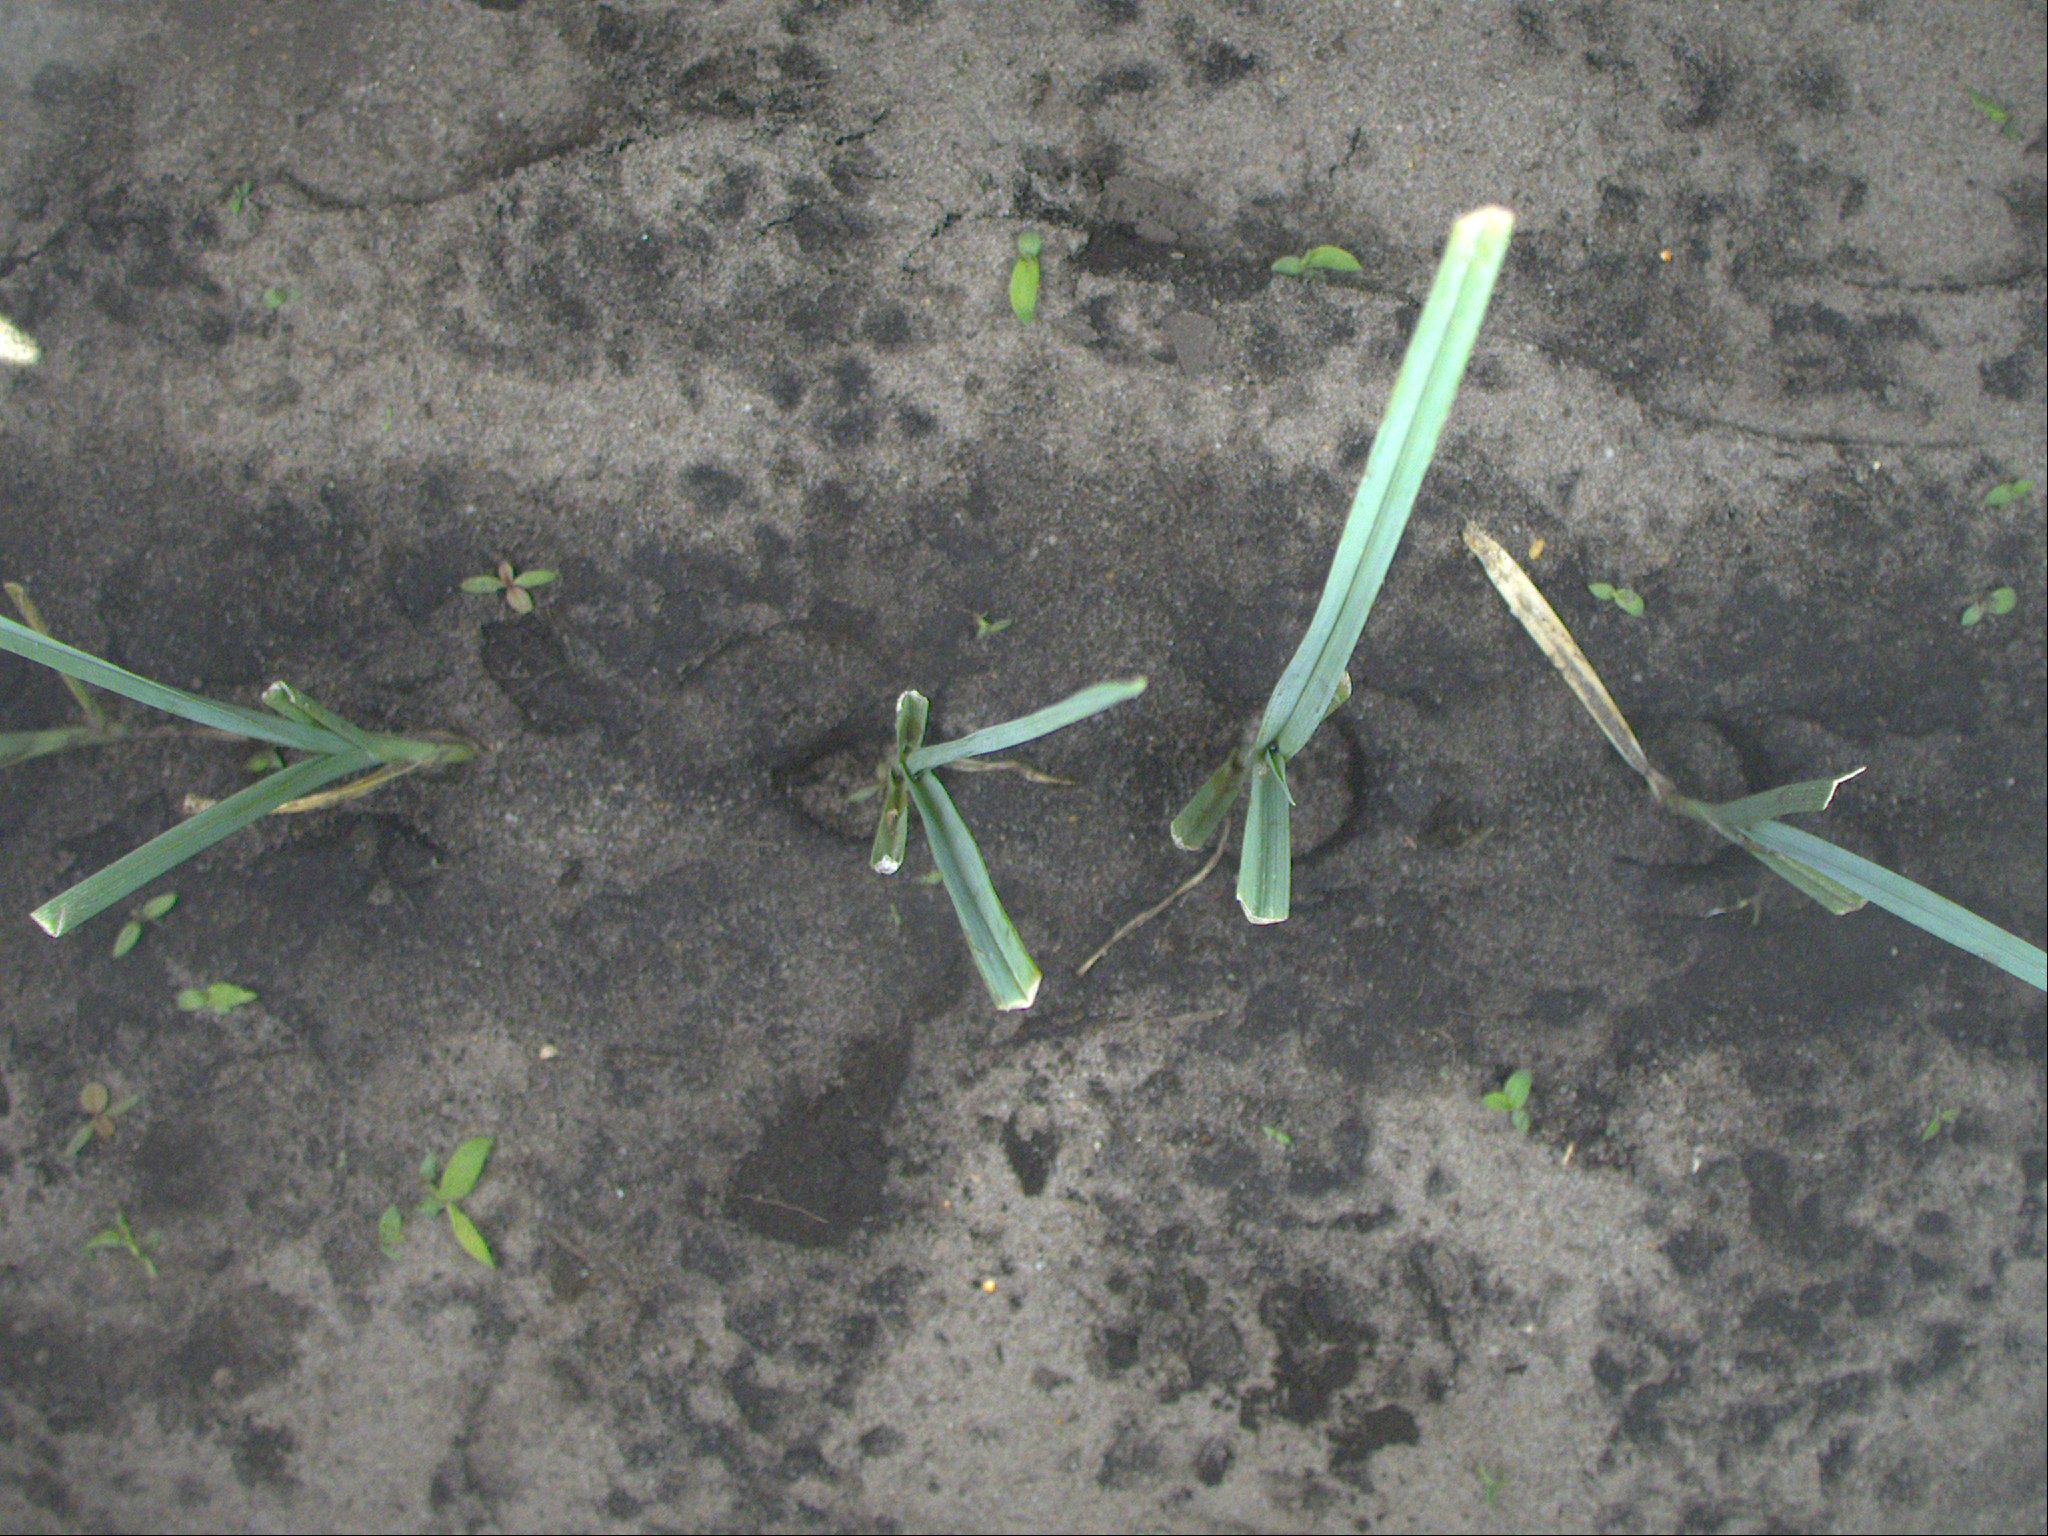
Crop: leek
Objects: leek, leek, leek, leek, stem_leek, stem_leek, stem_leek, stem_leek, stem_leek